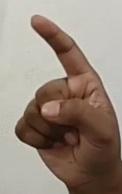
ASL sign: Z